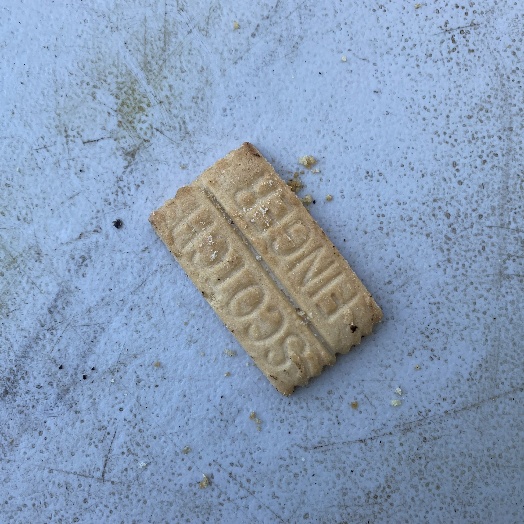
Label: generalcompost